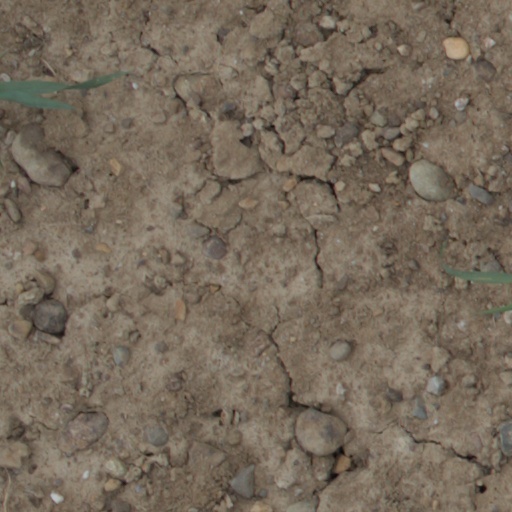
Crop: wheat